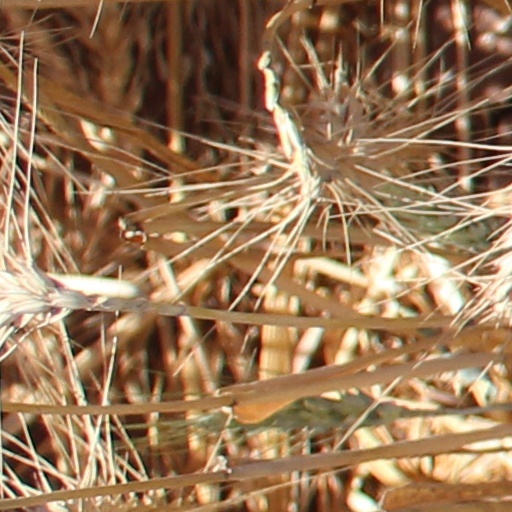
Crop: wheat